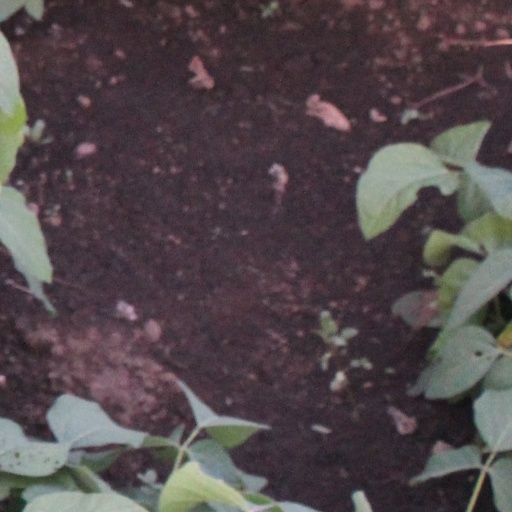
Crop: soybean